Denkendorf, Baden-Württemberg

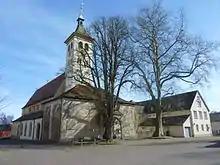
Denkendorf-Abbey

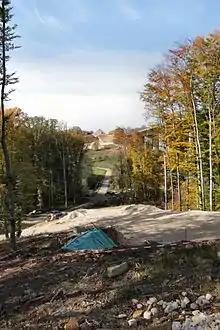
Sulzbachbrücke under construction Stuttgart-Wendlingen high-speed railway

After the end of World War II, the population soared, quadrupling from 1945 to 1995. Despite the district and municipal reform of 1973/74 Denkendorf maintained its independence.